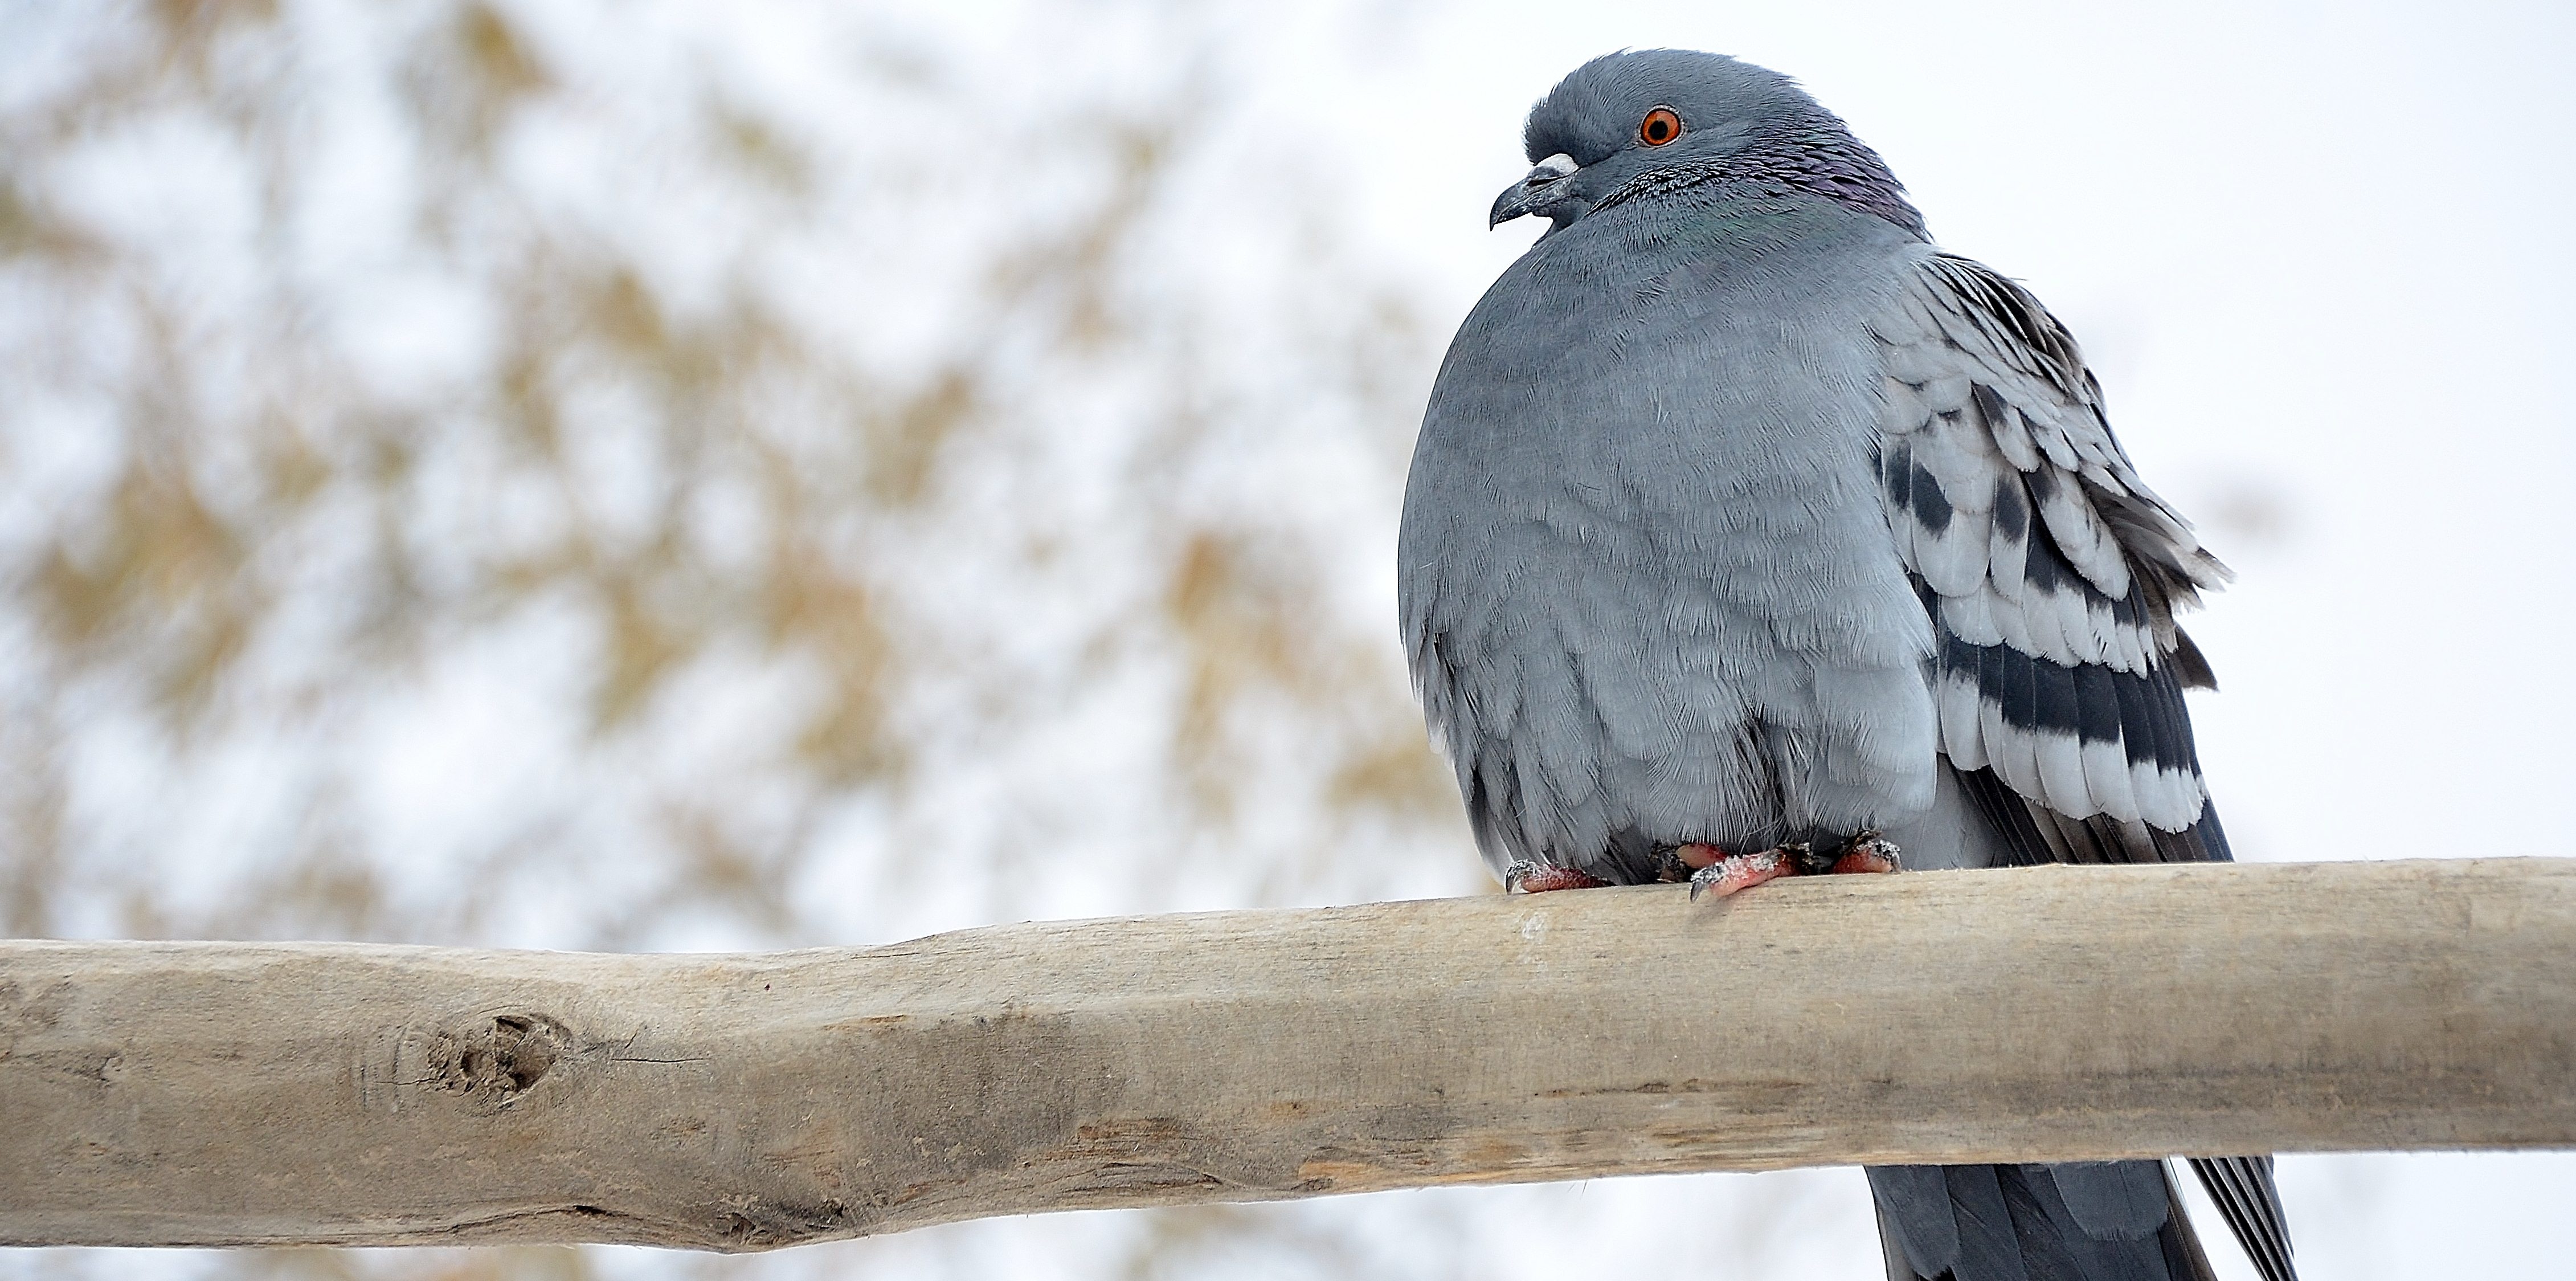
landscape, nature, branch, snow, winter, bird, wing, sky, white, wildlife, ice, beak, frozen, fauna, birds, pigeons, animals, vertebrate, pigeons and doves, cappodocia